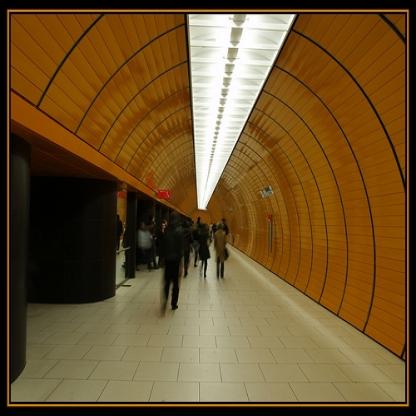
Scene: Indoor